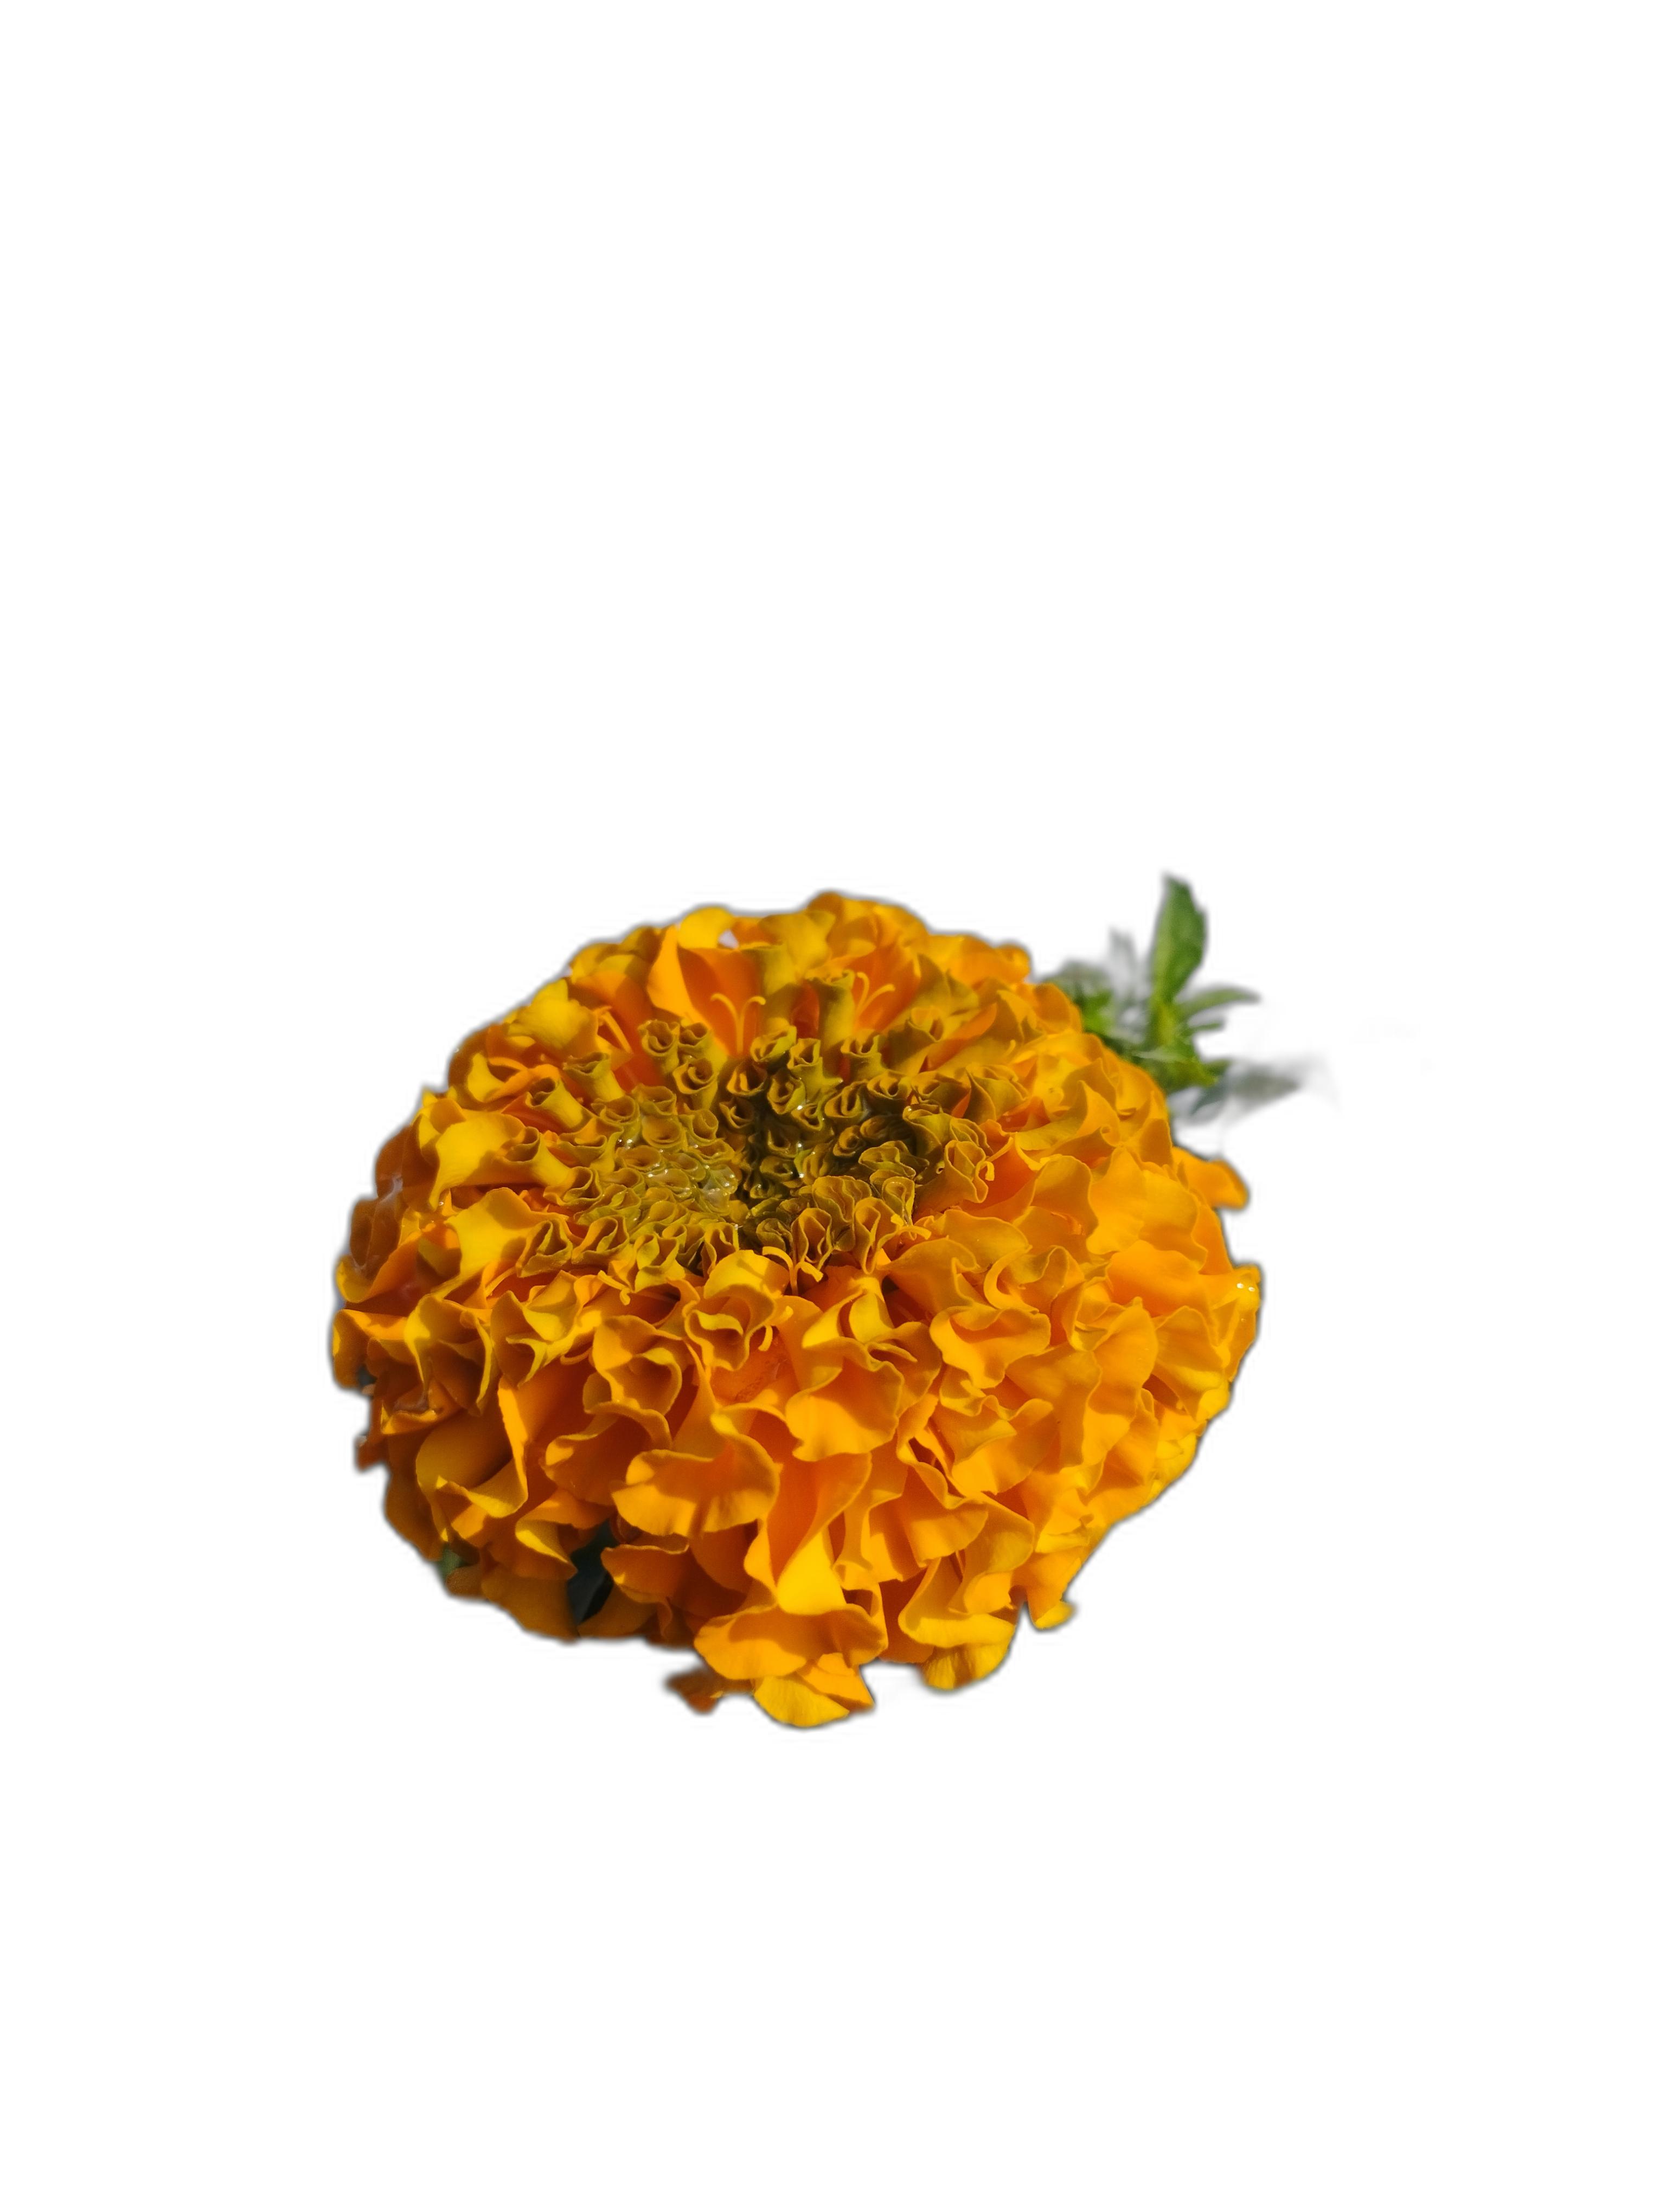
Label: Marigold